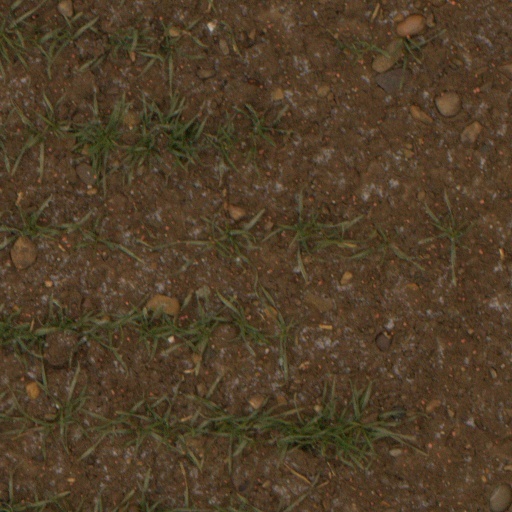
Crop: wheat